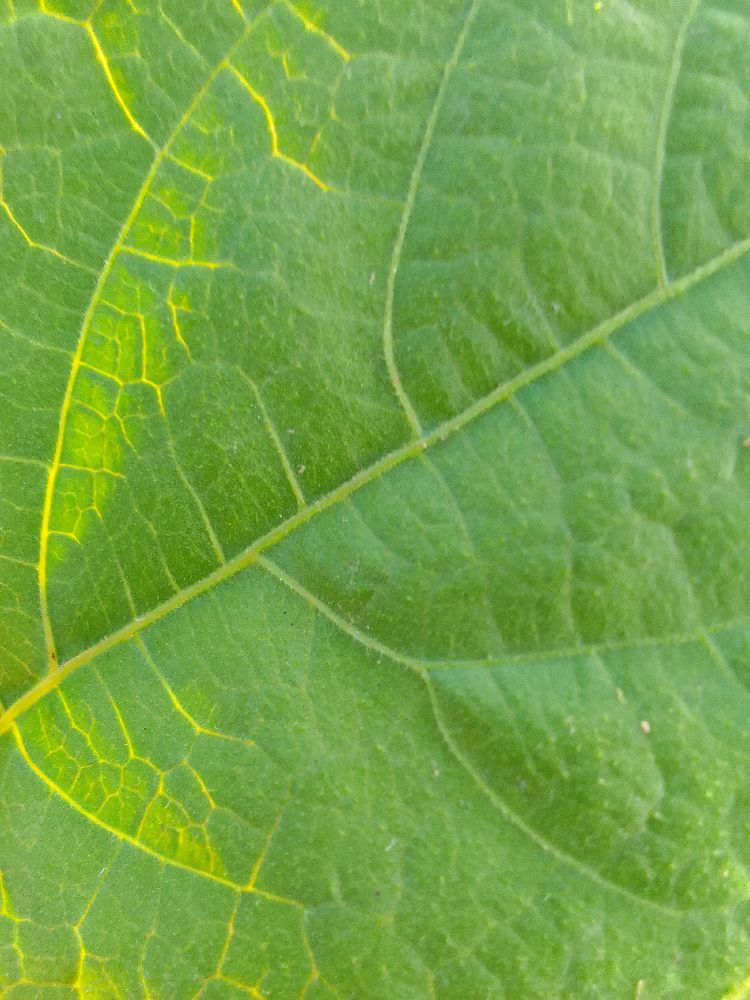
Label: healthy